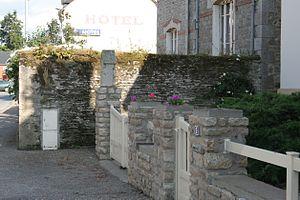
Croix du faubourg Saint-Michel à Malestroit
La croix du faubourg Saint-Michel est située au 5 rue du faubourg Saint-Michel à Malestroit dans le Morbihan.